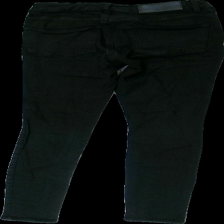
View: back
Type: Jeans
Category: Ladies
Brand: Noisy May
Colors: Black
Material: 90% modal, 7% polyester, 3% elastane
Cut: Regular, Tight
Season: All
Trend: Denim
Price range: <50
Recommended usage: Export
Description: Black skinny jeans
Comment: Washed out colors